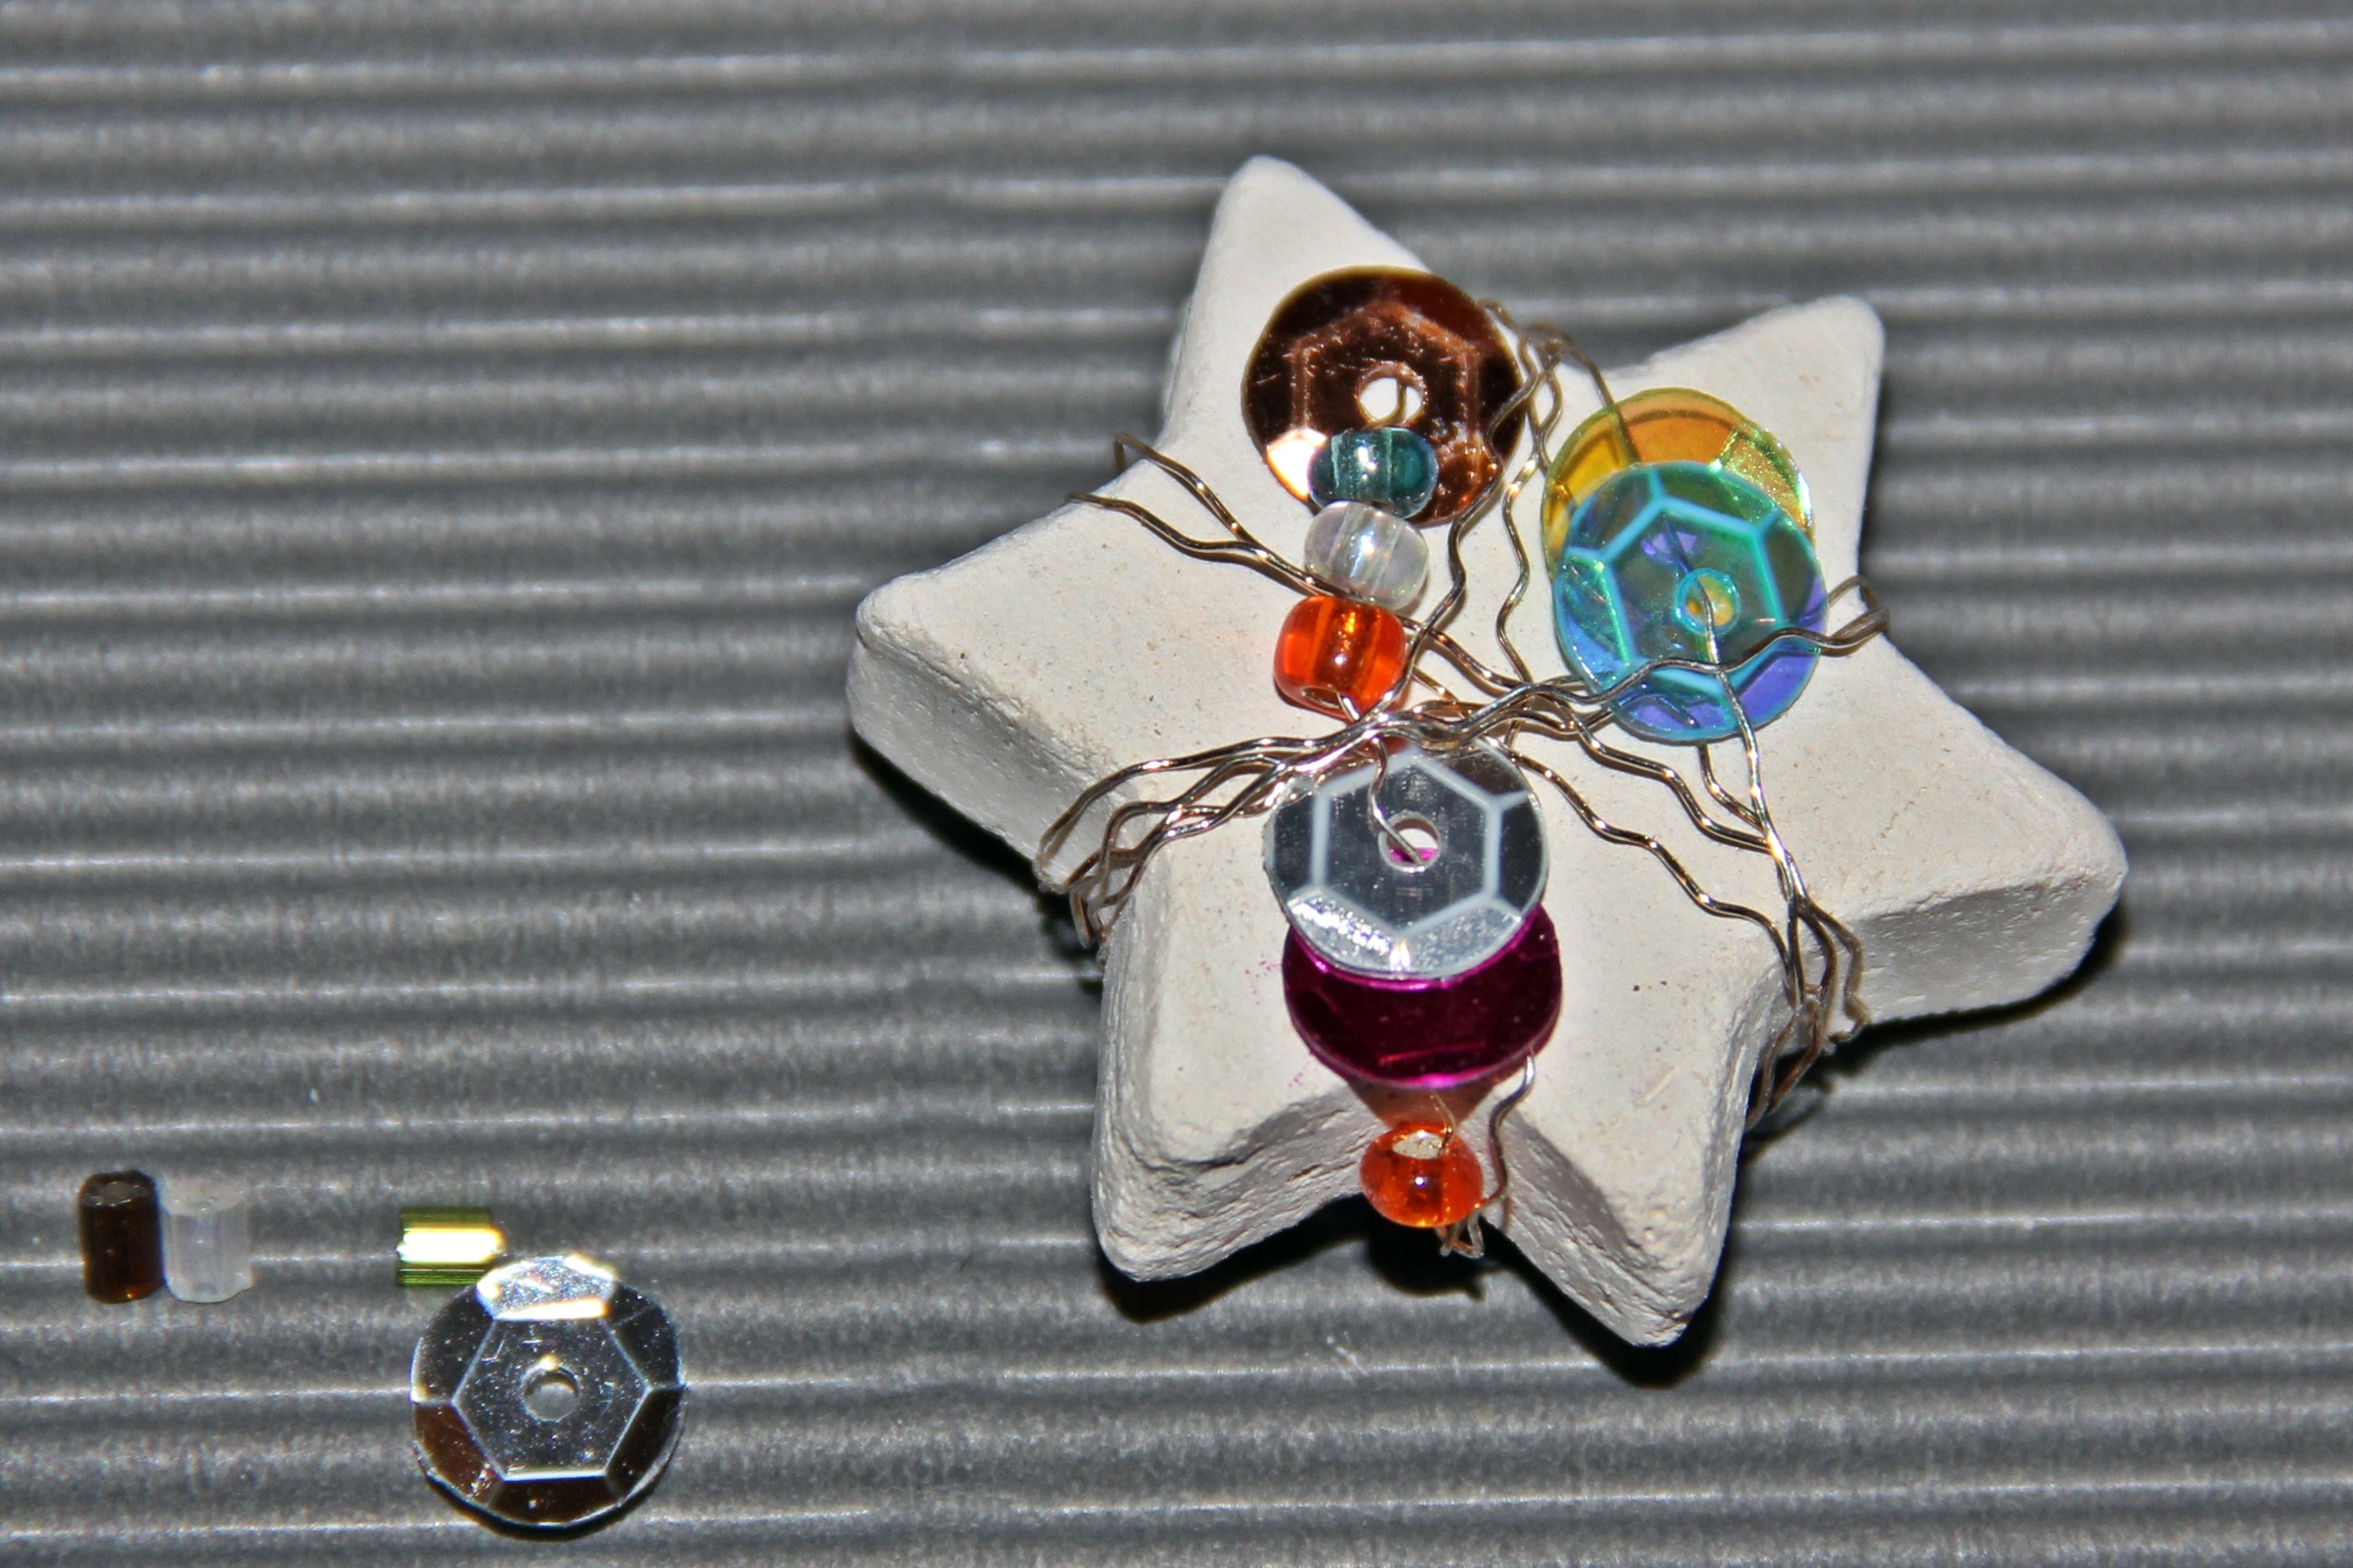
star, decoration, christmas, advent, jewellery, earrings, beads, pendant, tinker, fashion accessory